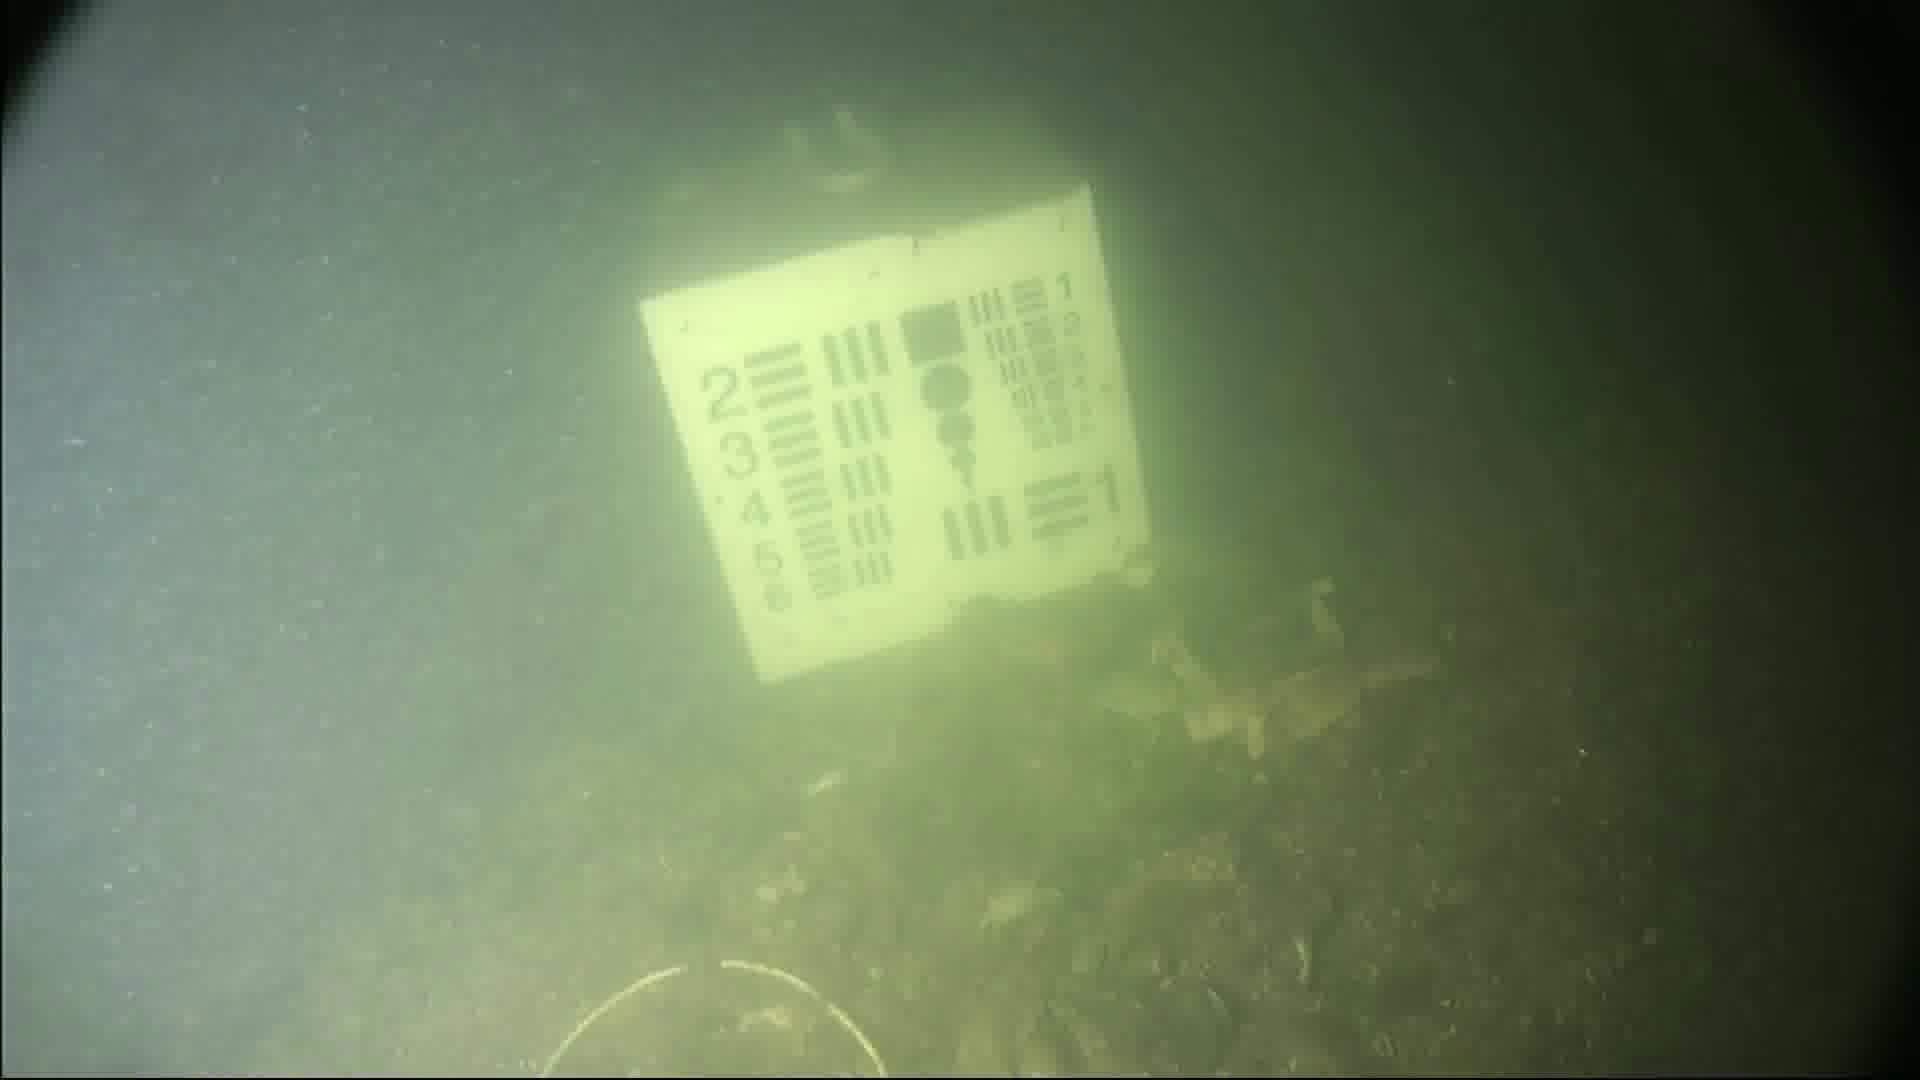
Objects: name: crab
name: starfish